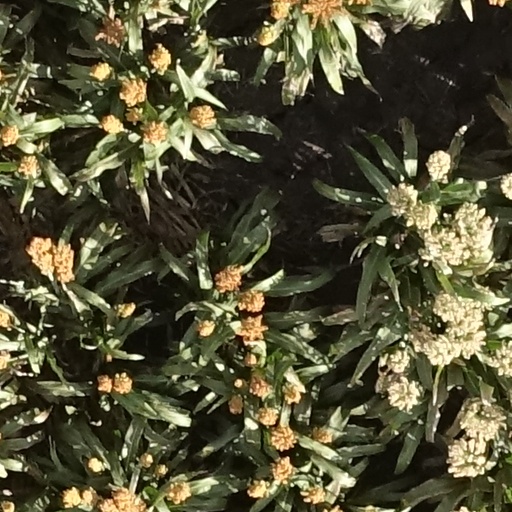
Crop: sorghum